Punta Gorda Residential District

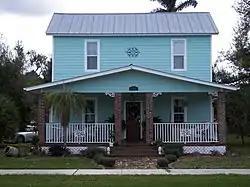

The Punta Gorda Residential District is a U.S. historic district (designated as such on January 7, 1991) located in Punta Gorda, Florida. The district is bounded by West Retta Esplanade, Berry Street, West Virginia Avenue and Taylor Street.